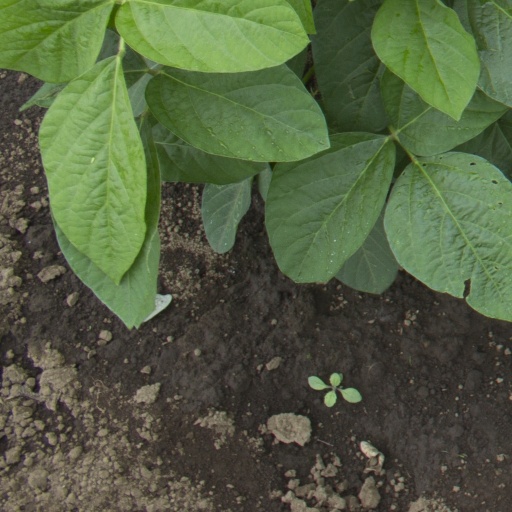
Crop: soybean